Thirumanimadam

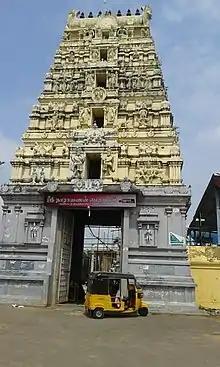

Thirumanimadam or Narayanan Perumal Temple (also called Badrinarayana Perumal Temple) is dedicated to Hindu god Vishnu located in Thirunangur, a village in the outskirts of Sirkazhi in the South Indian state of Tamil Nadu. Constructed in the Dravidian style of architecture, the temple is glorified in the "Nalayira Divya Prabandham", the early medieval Tamil canon of the Alvar saints from the 6th–9th centuries CE. It is one of the 108 "Divya Desams" dedicated to Vishnu, who is worshipped as Narayanan and his consort Lakshmi as Pundarikavalli.